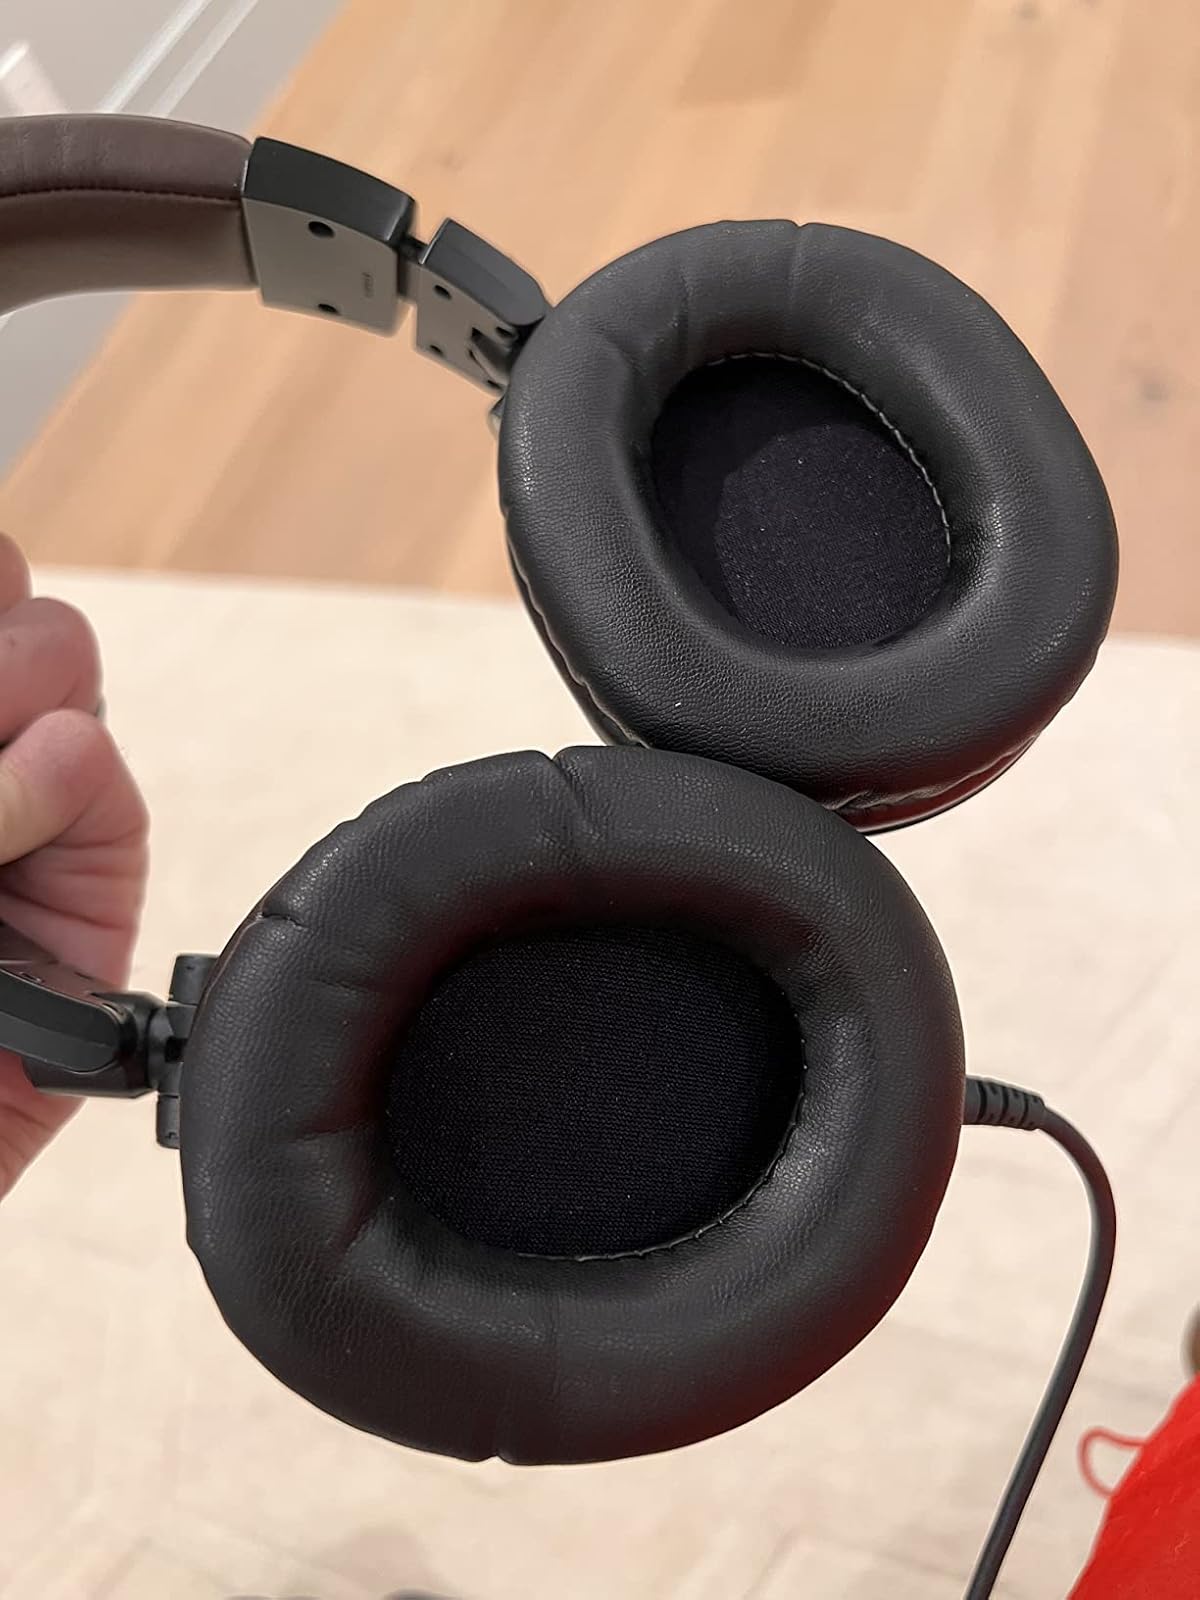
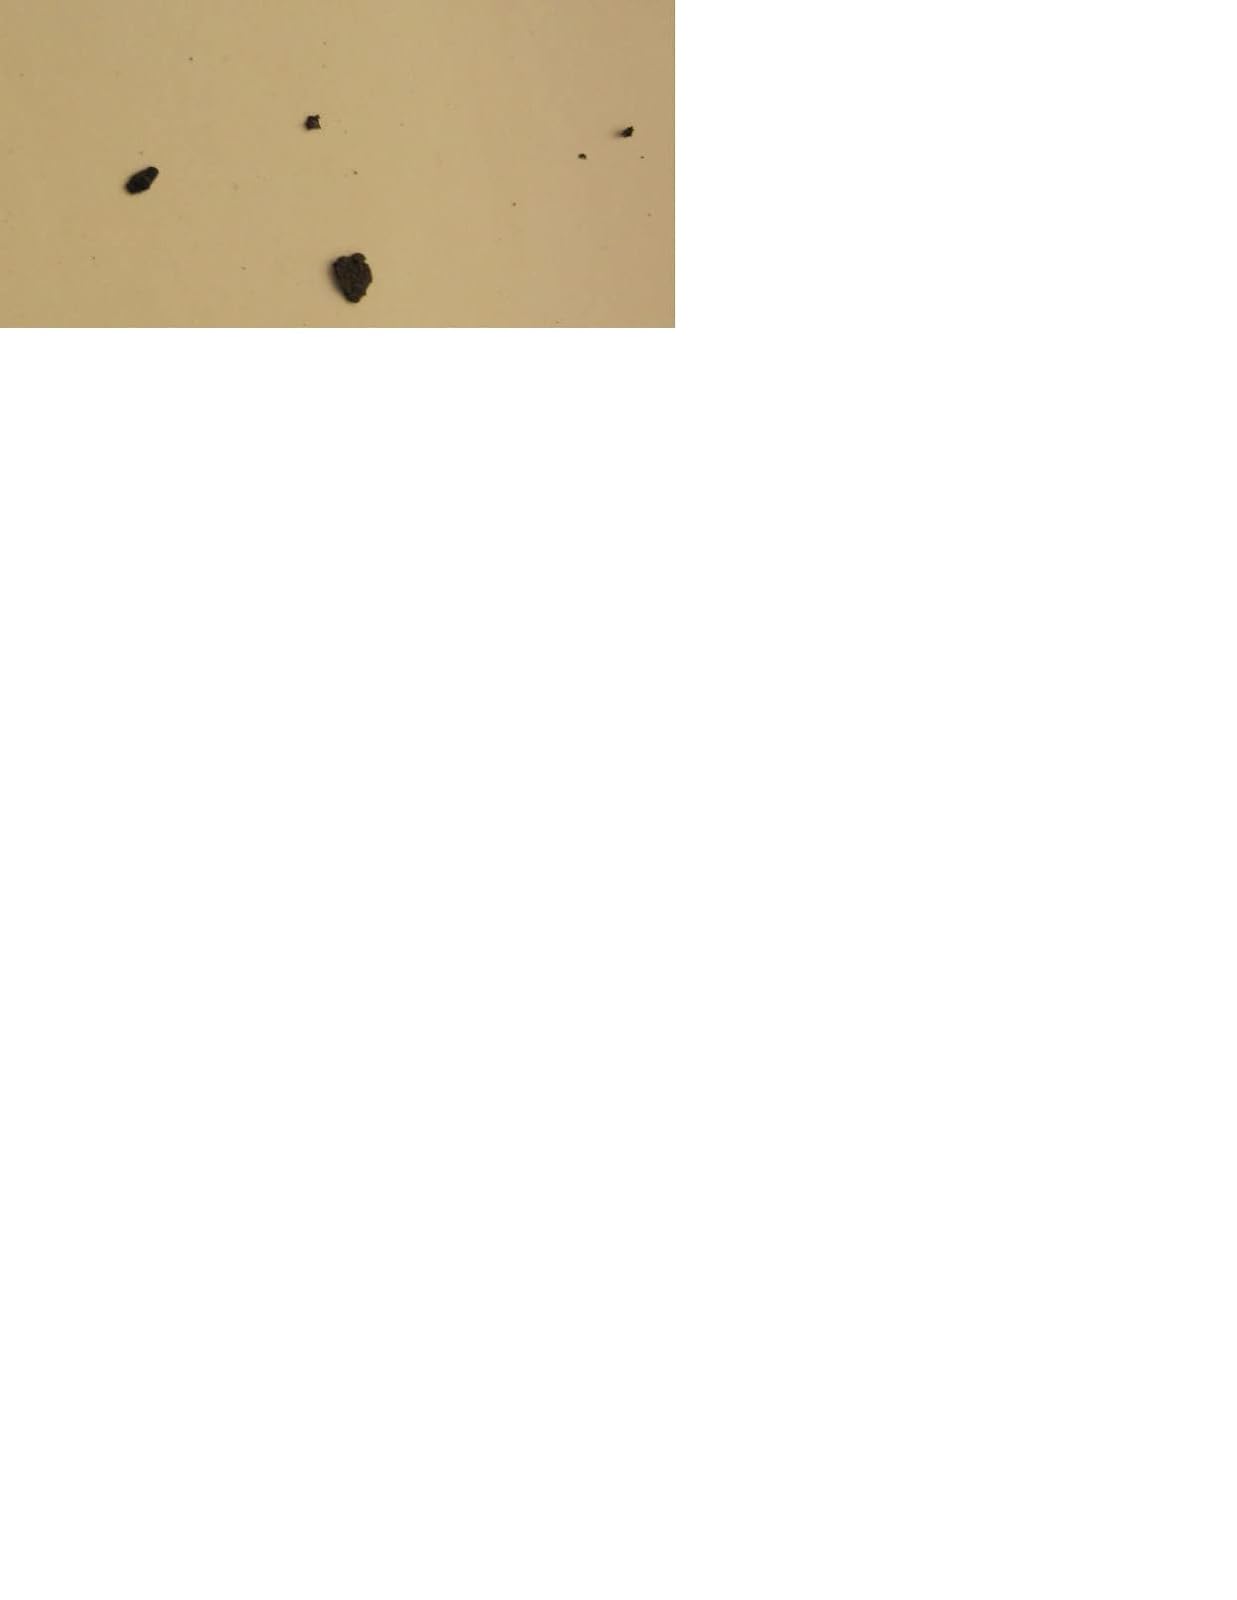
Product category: headphones
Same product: yes